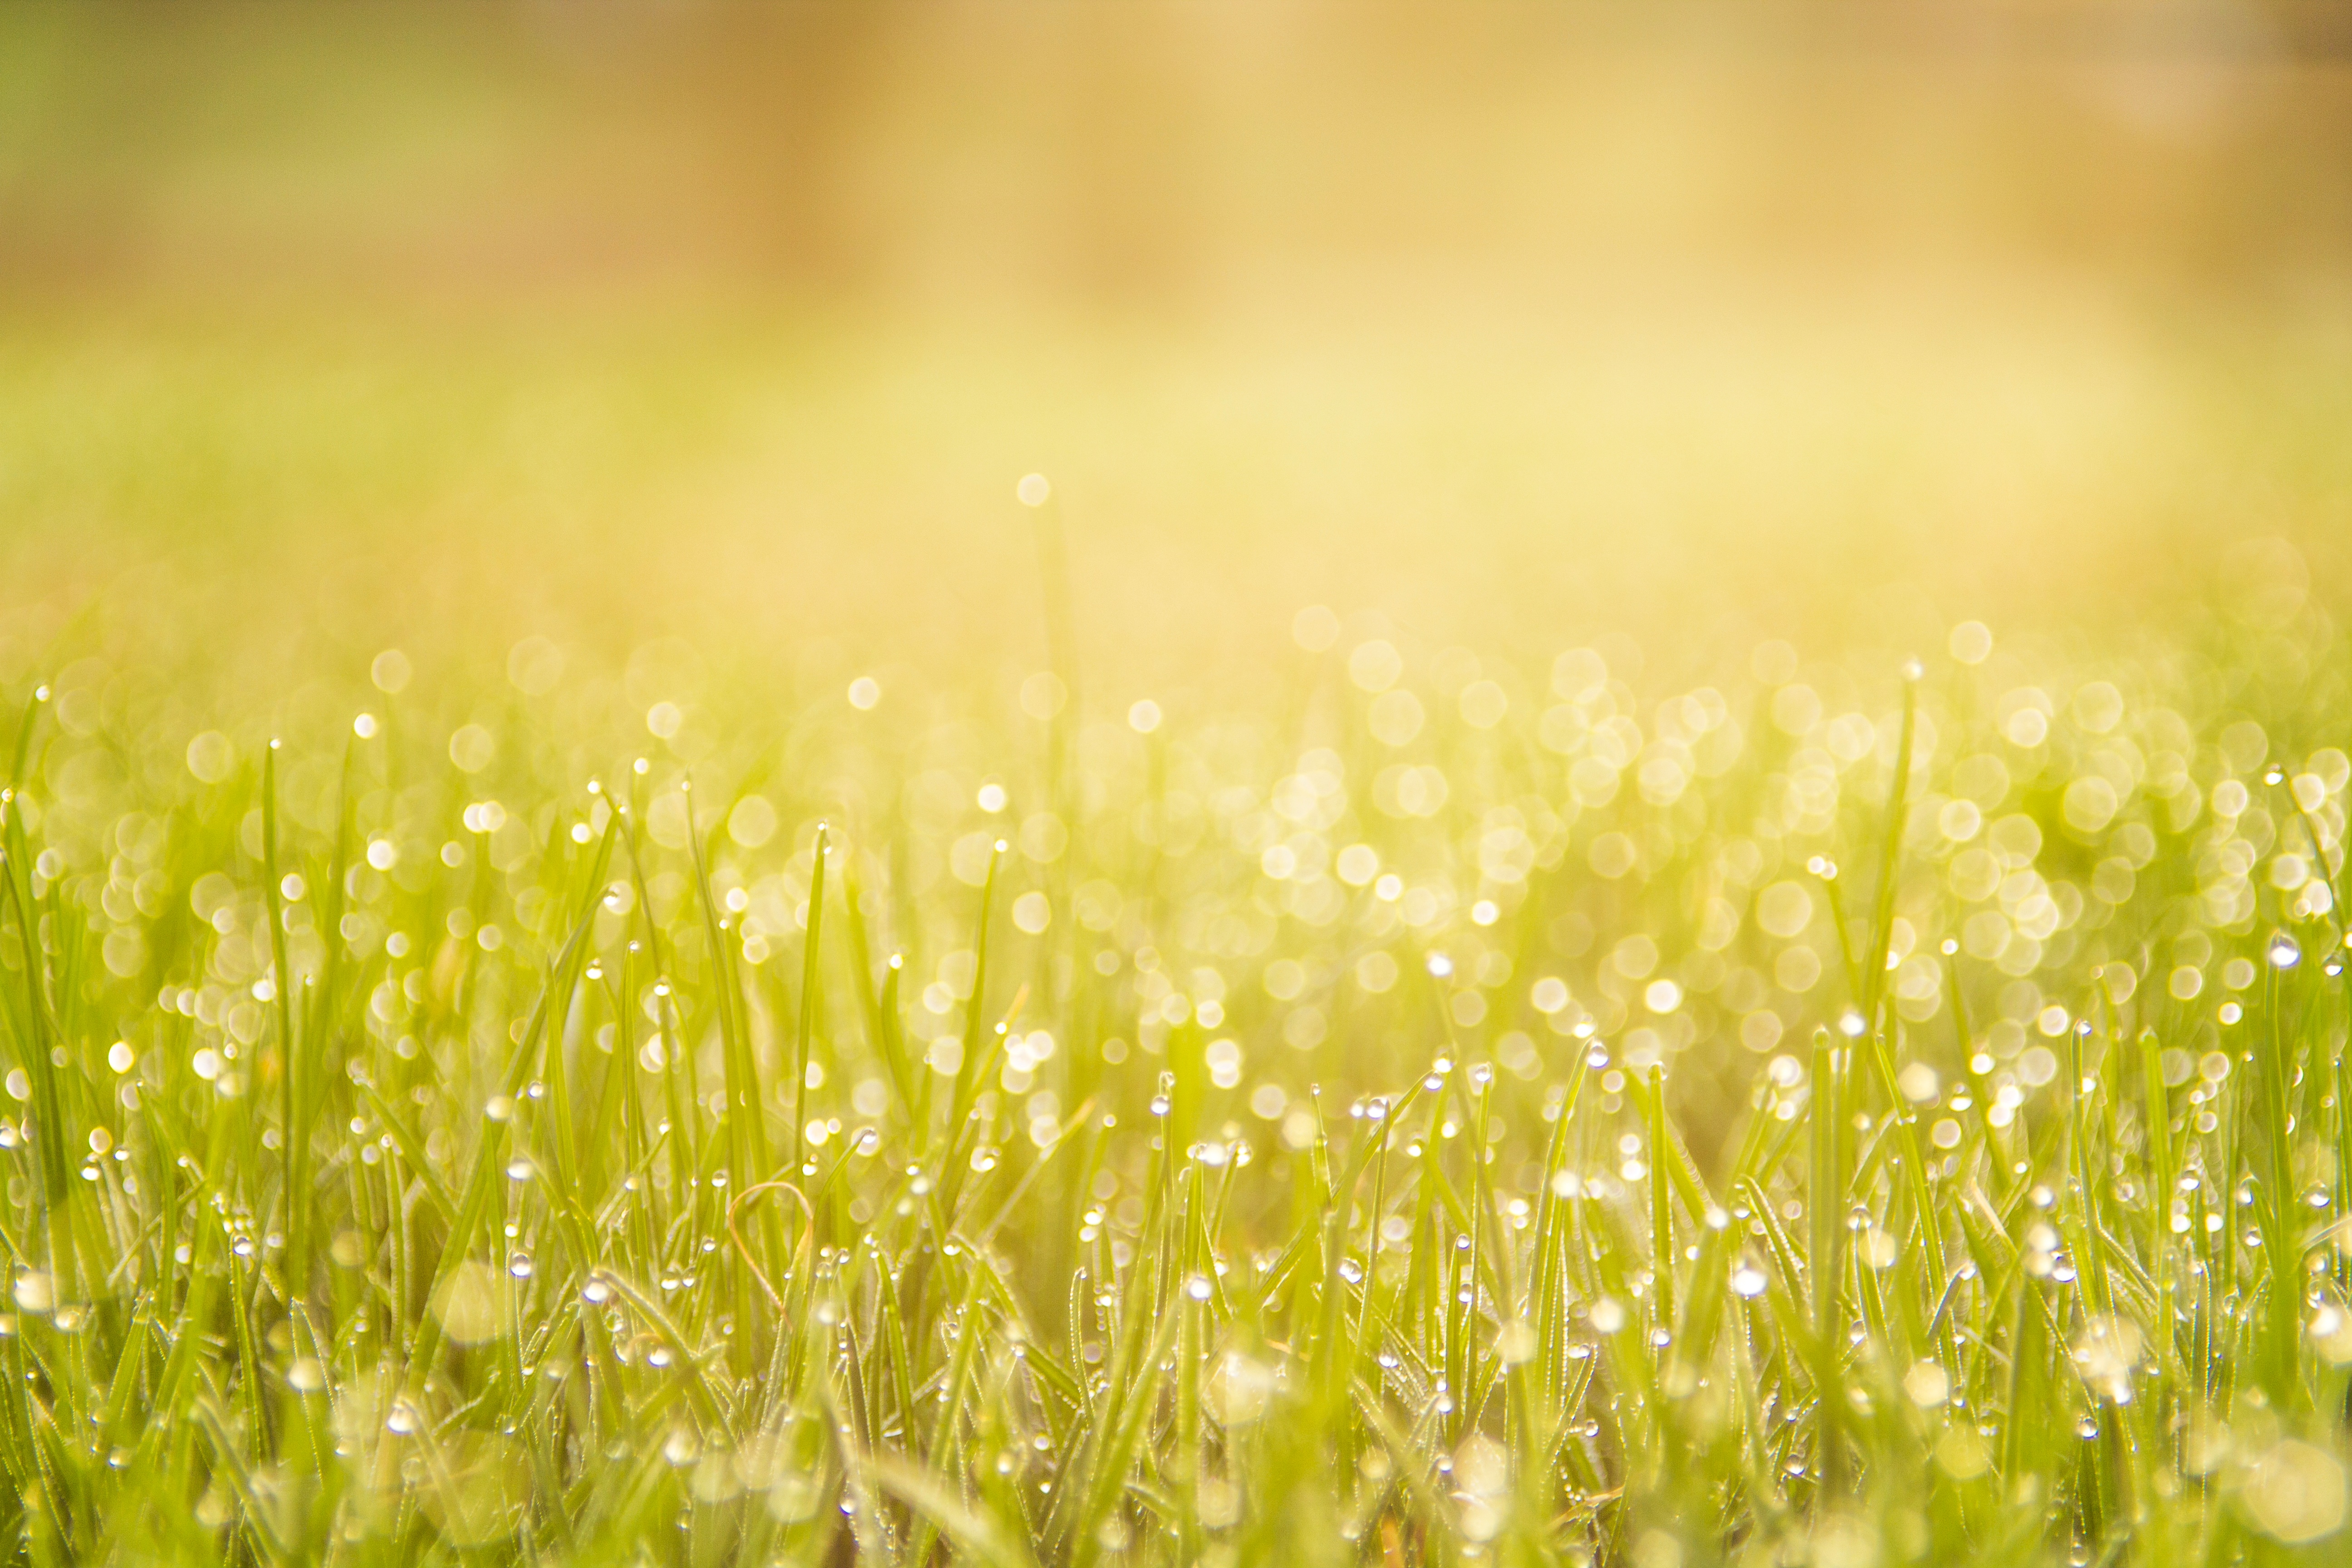
water, nature, grass, dew, plant, field, lawn, meadow, prairie, sunlight, morning, leaf, flower, green, close up, grassland, moisture, macro photography, grass family, plant stem, computer wallpaper